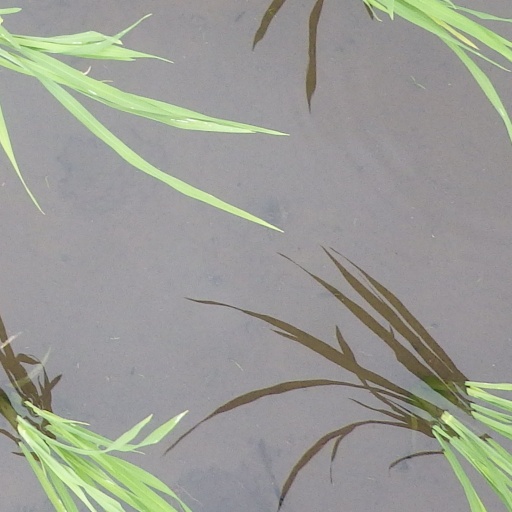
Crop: rice